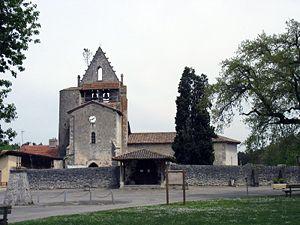
Églises possédant un clocher-mur, ou clocher à peigne, clocher-arcade ou campenard.